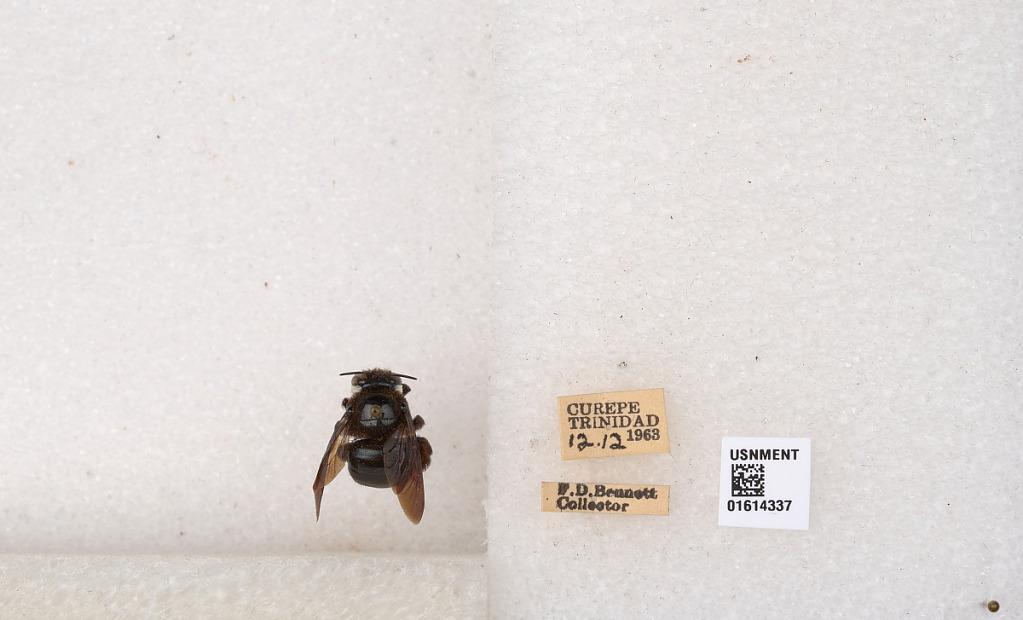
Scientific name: Xylocopa (Schonnherria) muscaria (Fabricius)
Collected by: F. Bennett
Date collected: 1963-12-12
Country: Trinidad and Tobago
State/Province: Tunapuna/Piarco
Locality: Curepe, Trinidad